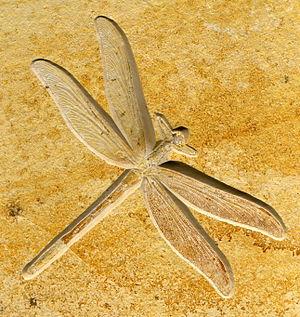
L'entomologie est la branche de la zoologie dont l'objet est l'étude des insectes.